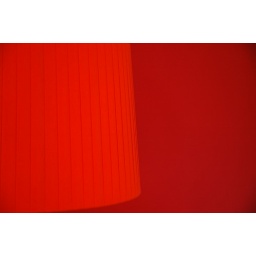
l lamp in front of a wall